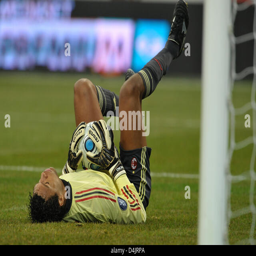
football player lies on the ground during the match vs football team at stadium